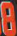
Number: 8